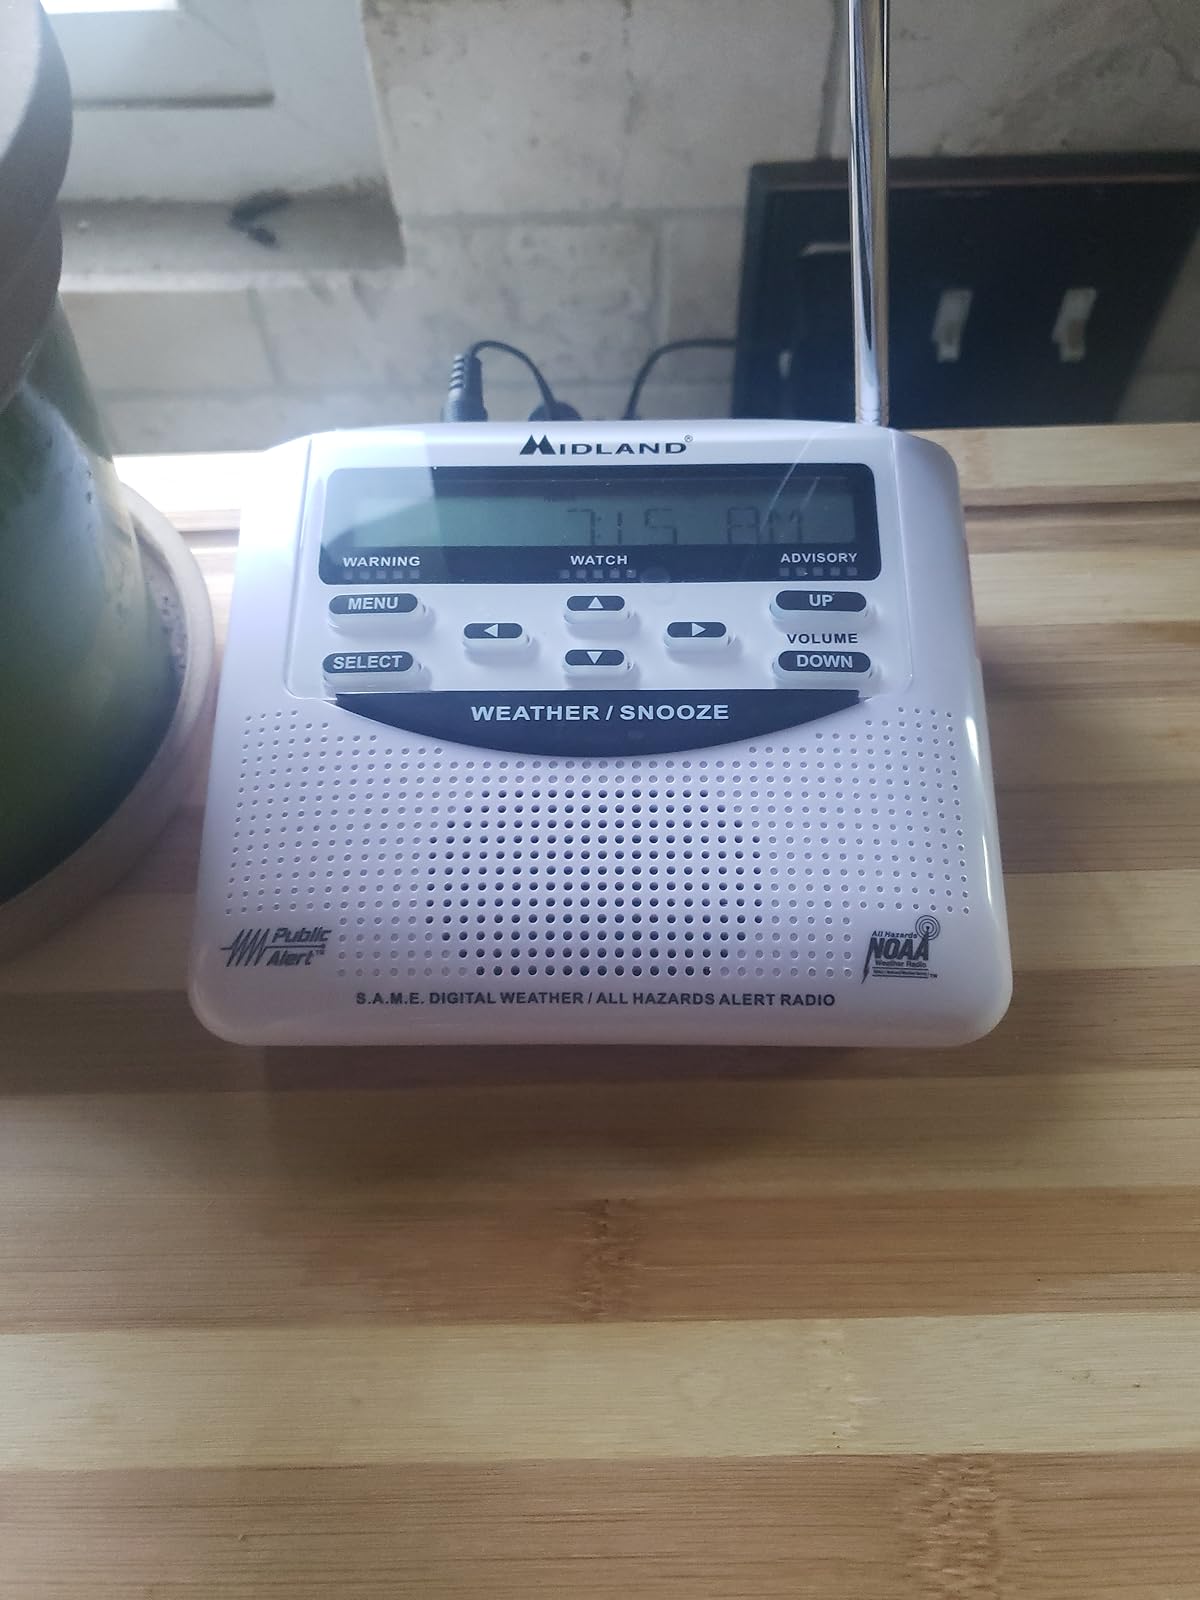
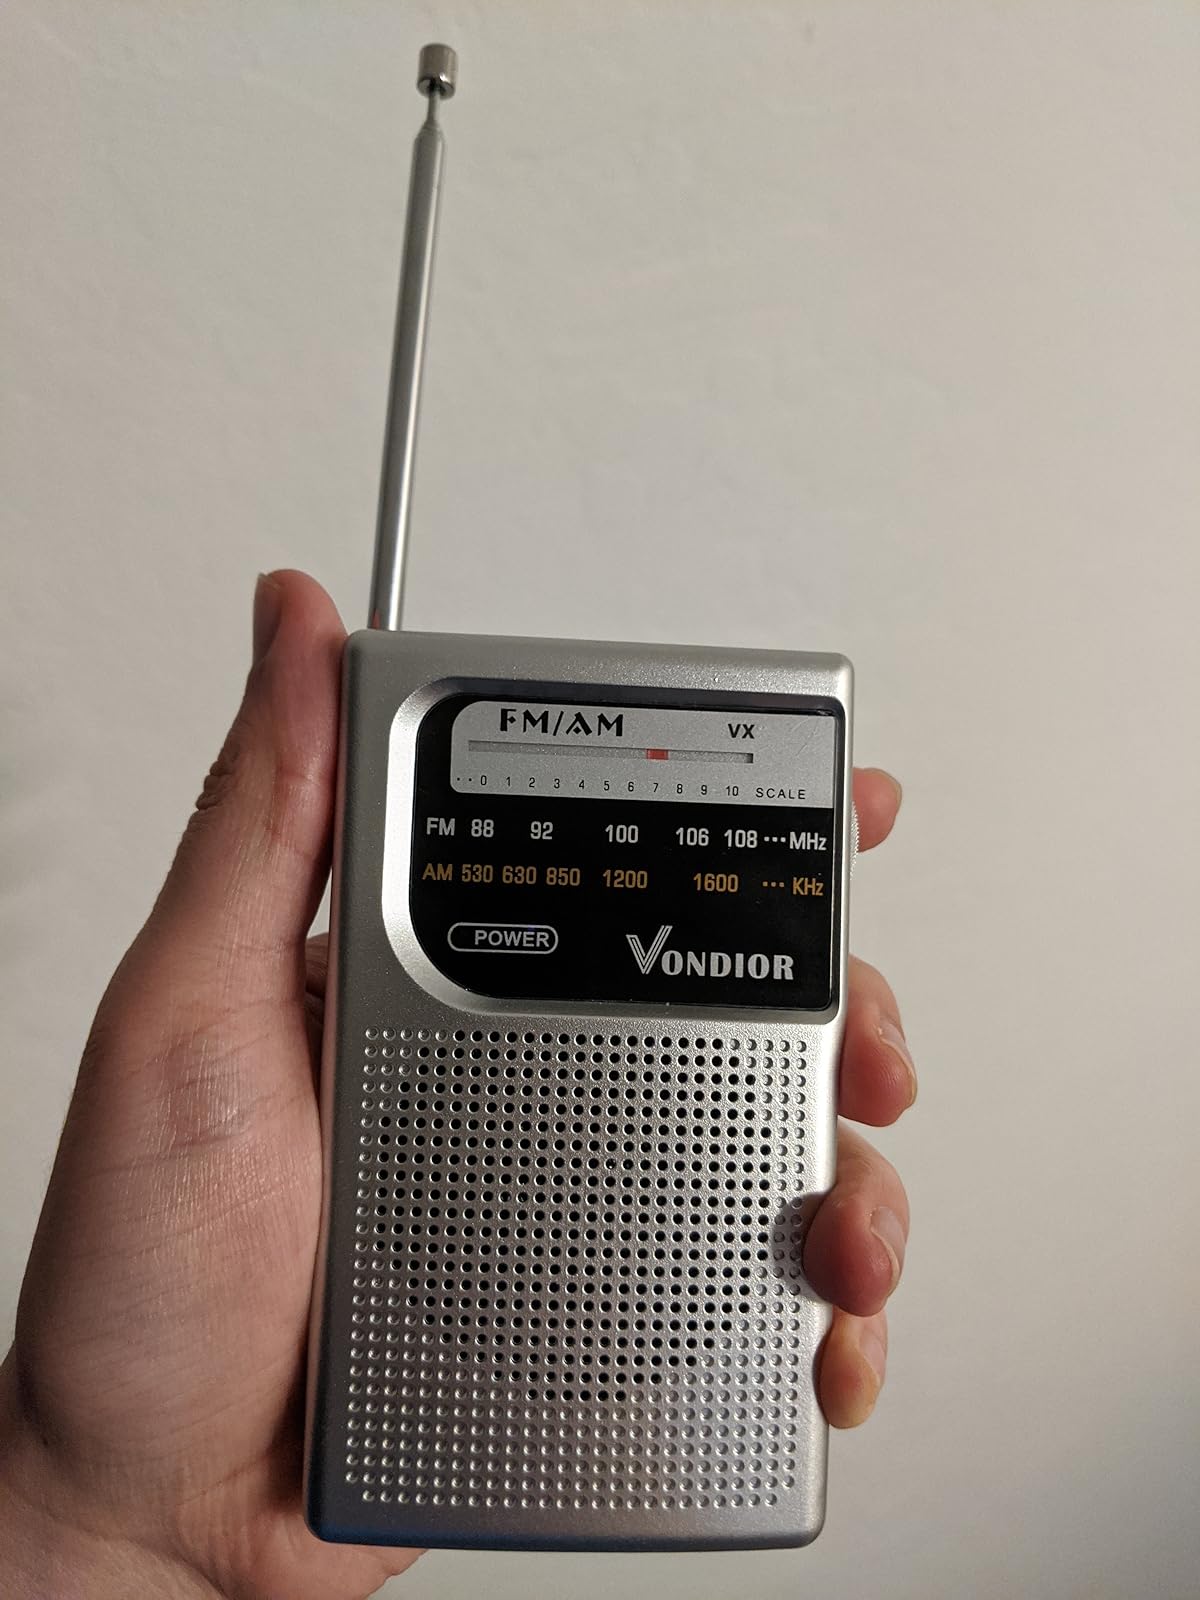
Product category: radio
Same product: no